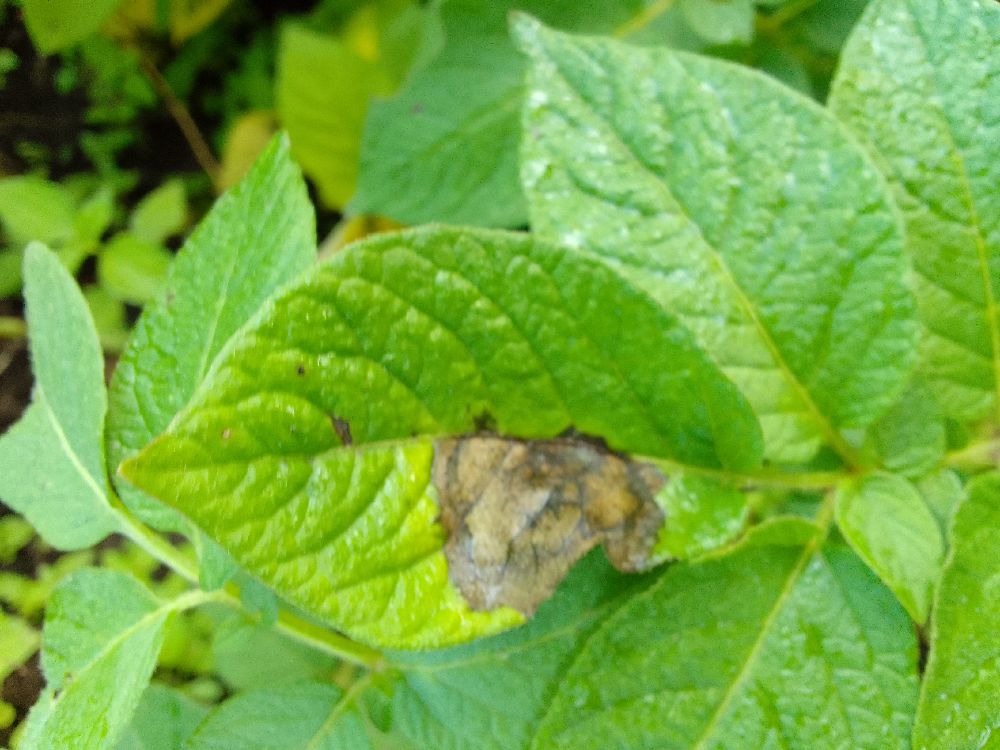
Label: Late blight